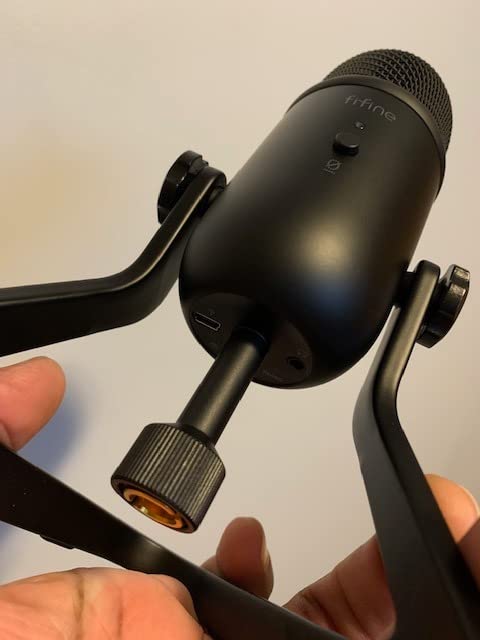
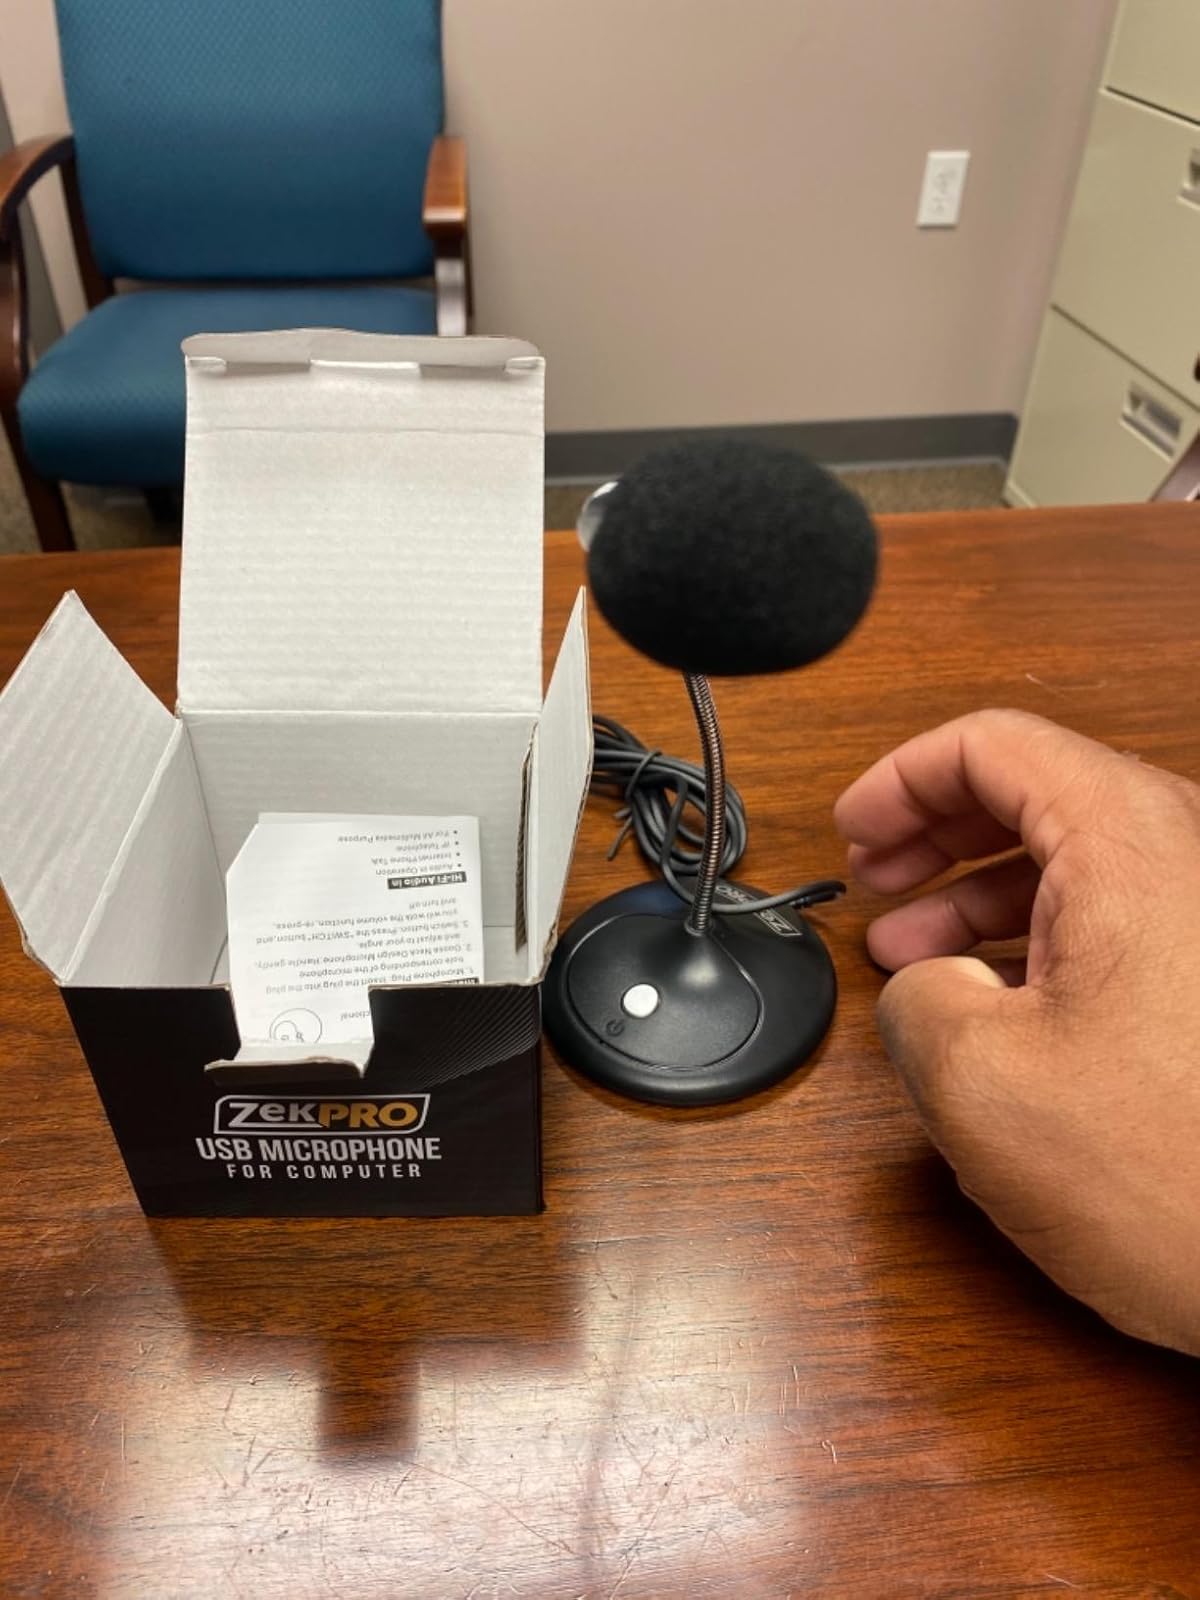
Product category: microphone
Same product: no